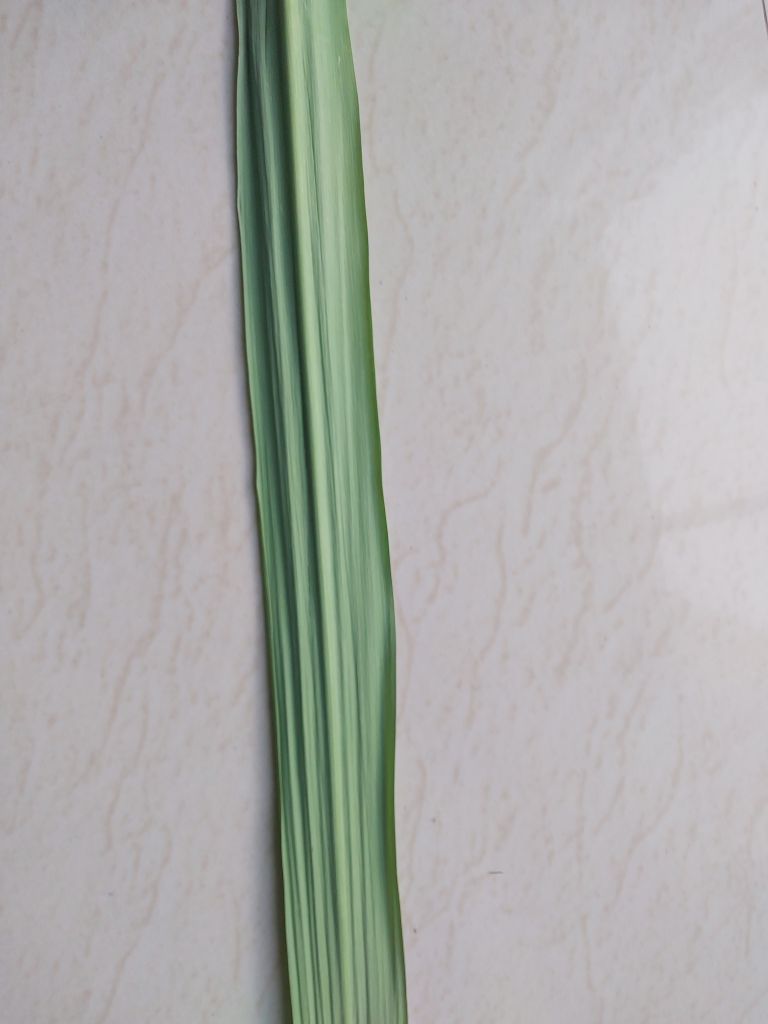
Label: Viral Disease